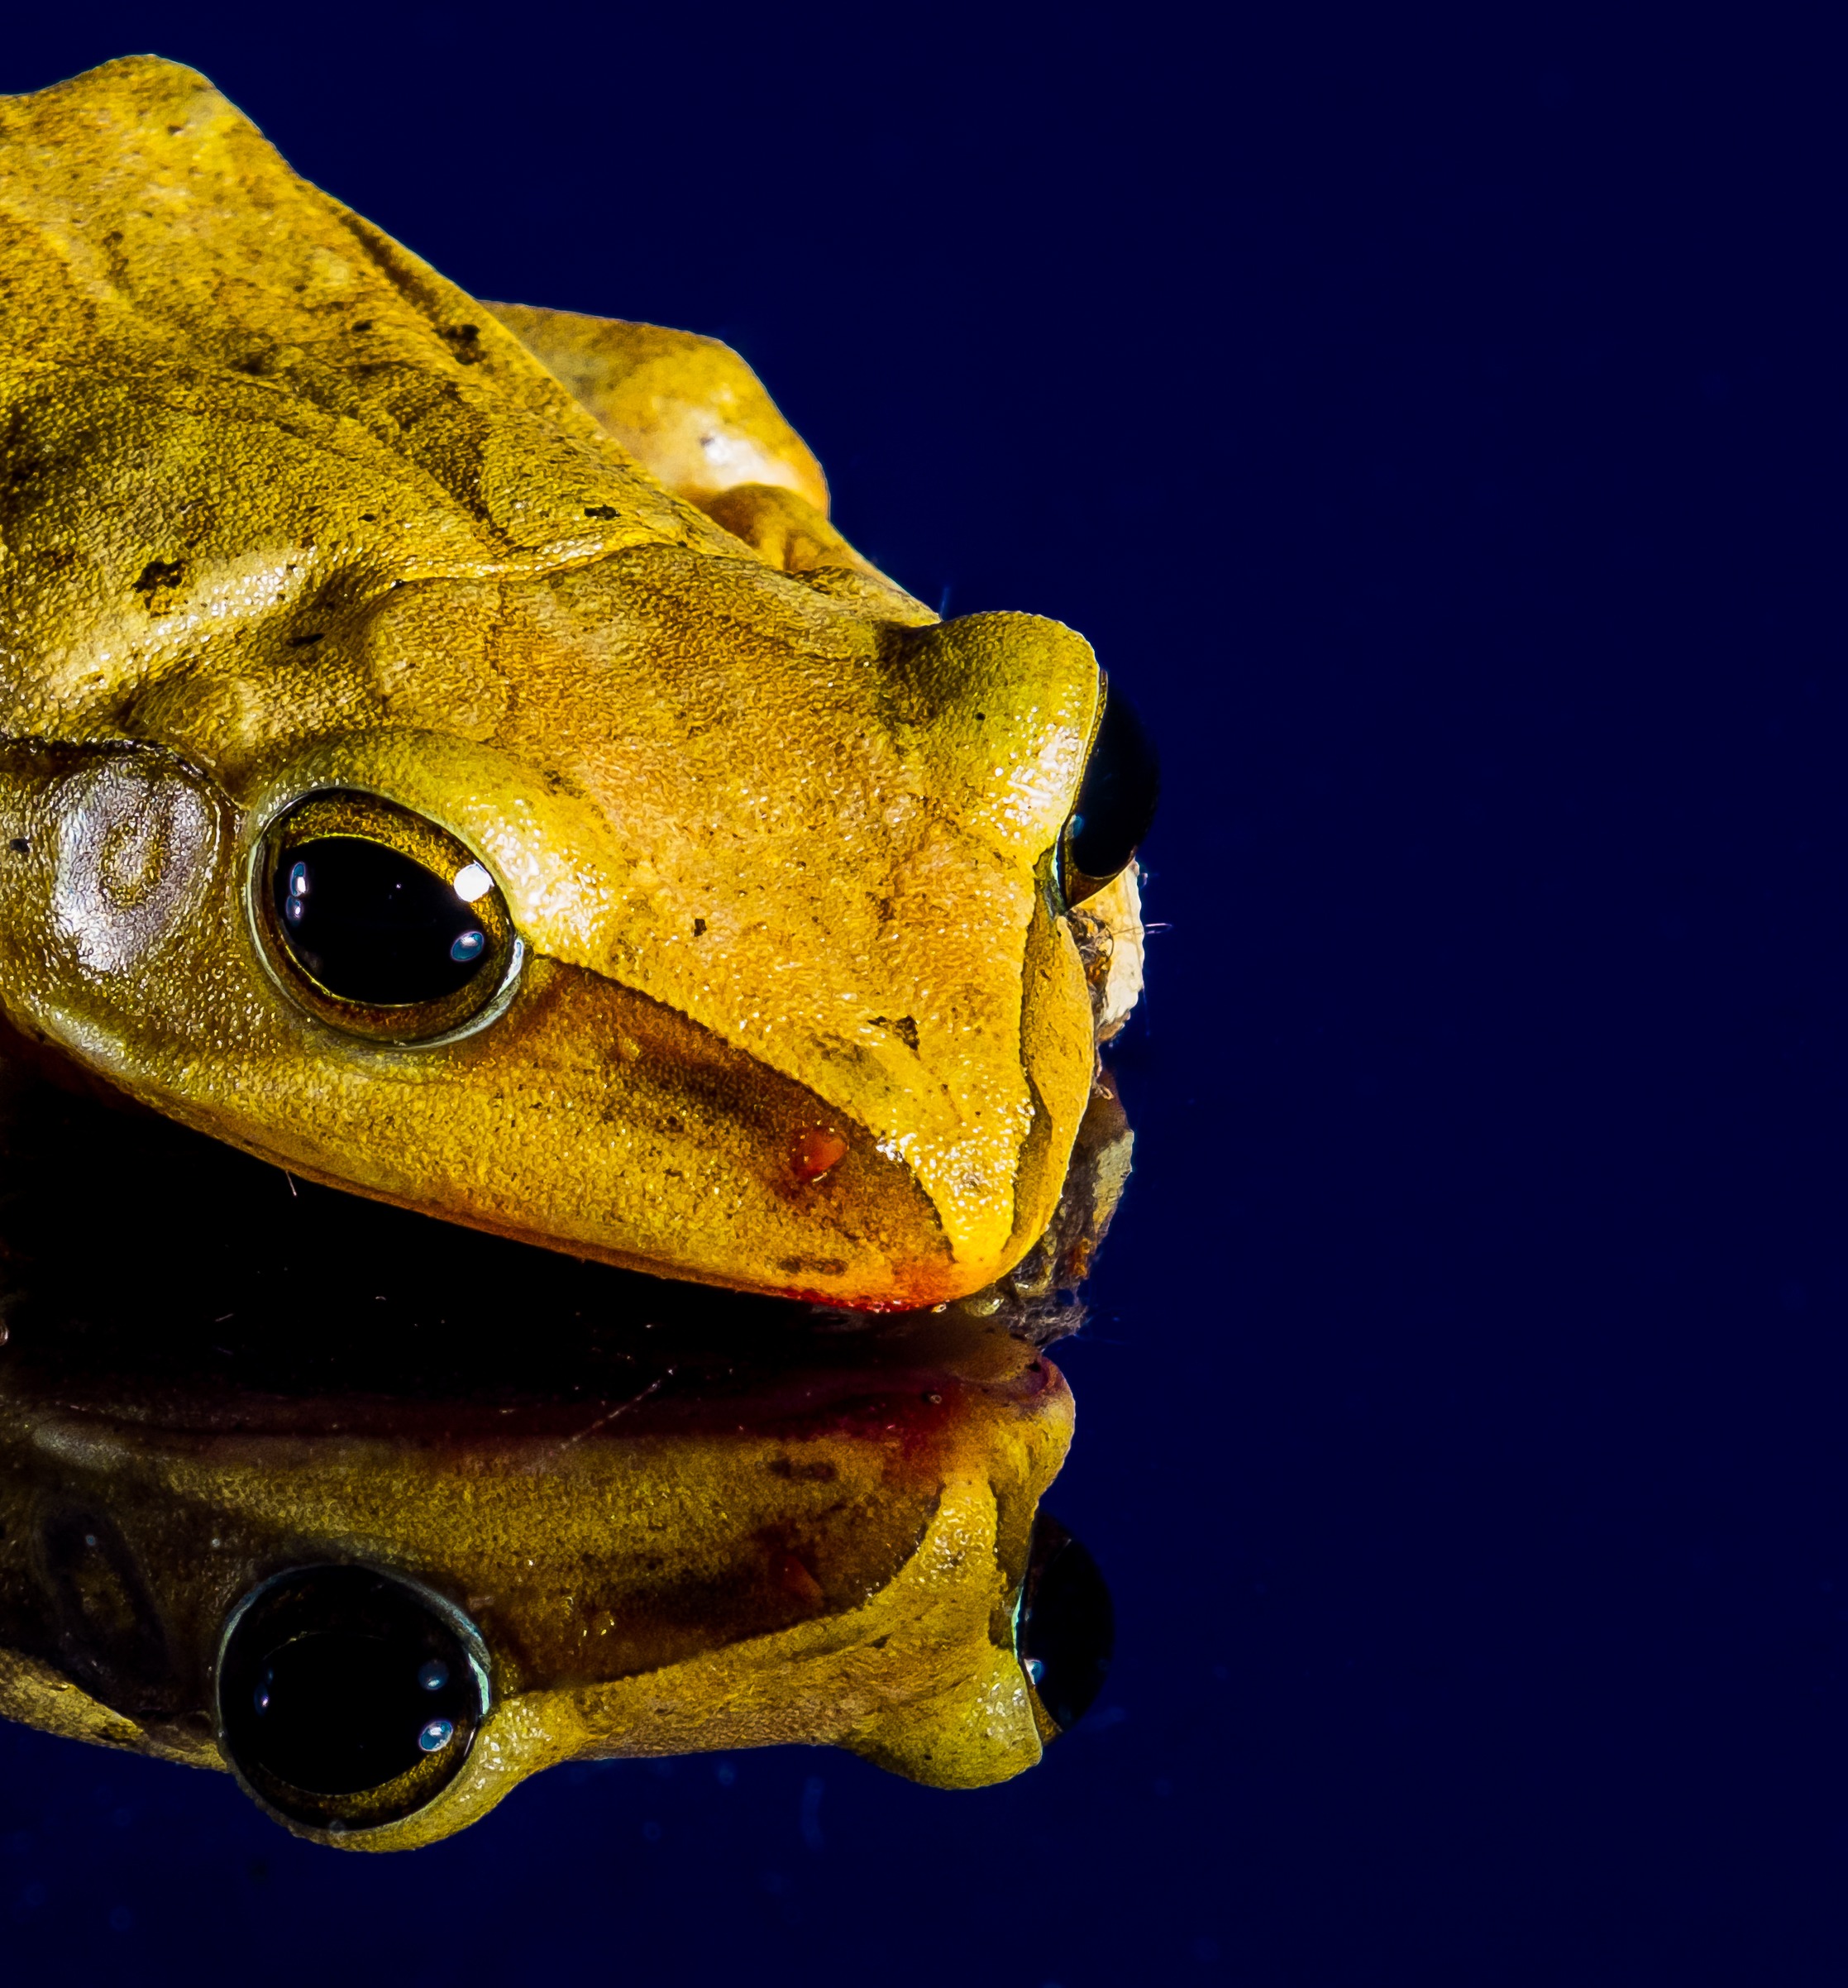
frog, amphibian, yellow, close, tree frog, close up, vertebrate, macro photography, mirror image